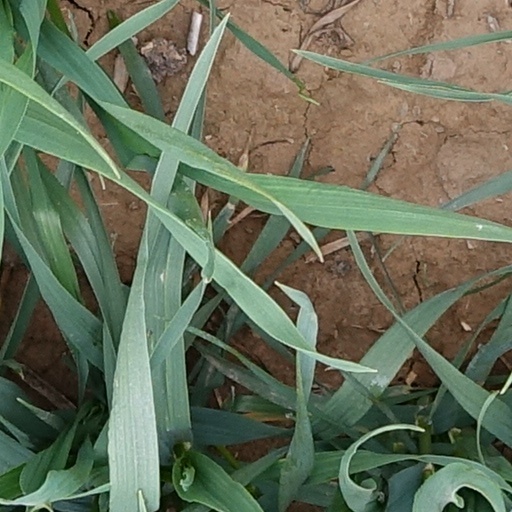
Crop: wheat